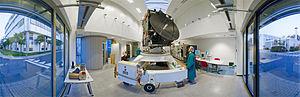
Rosetta est une mission spatiale de l'Agence spatiale européenne dont l'objectif principal est de recueillir des données sur la composition du noyau de la comète 67P/Tchourioumov-Guérassimenko et sur son comportement à l'approche du Soleil. La sonde spatiale, d'une masse de trois tonnes, s'est placée en orbite autour de la comète puis, après une période d'observation de plusieurs mois, a envoyé, le 12 novembre 2014, un petit atterrisseur, Philae, se poser sur sa surface pour analyser, in situ, la composition de son sol et sa structure. Rosetta constitue un projet phare pour l'ESA, qui y a investi plus d'un milliard d'euros. Le comité scientifique européen a décidé sa construction en 1993, après l'abandon d'un projet commun avec la NASA, avec l'objectif d'améliorer notre connaissance du processus de formation du Système solaire, dont les comètes constituent des vestiges.